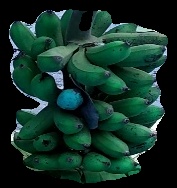
Variety: rasbale
Grade: grade3